Aconcagua

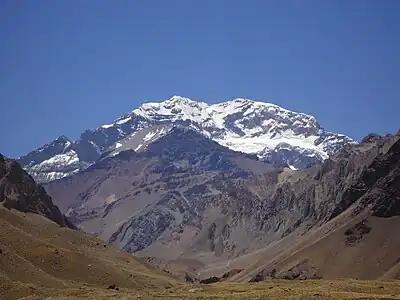
Aconcagua from the park entrance

In mountaineering terms, Aconcagua is technically an easy mountain if approached from the north, via the normal route. Aconcagua is arguably the highest "non-technical" mountain in the world since the northern route does not absolutely require ropes, axes, and pins. Although the effects of altitude are severe (atmospheric pressure is 40% of sea level at the summit), the use of supplemental oxygen is not common. Altitude sickness will affect most climbers to some extent, depending on the degree of acclimatization. Although the normal climb is technically easy, multiple casualties occur every year on this mountain (in January 2009 alone, five climbers died). This is due to the large numbers of climbers who attempt the ascent and because many climbers underestimate the objective risks of the elevation and of cold weather, which is the real challenge on this mountain. Given the weather conditions close to the summit, cold weather injuries are very common.